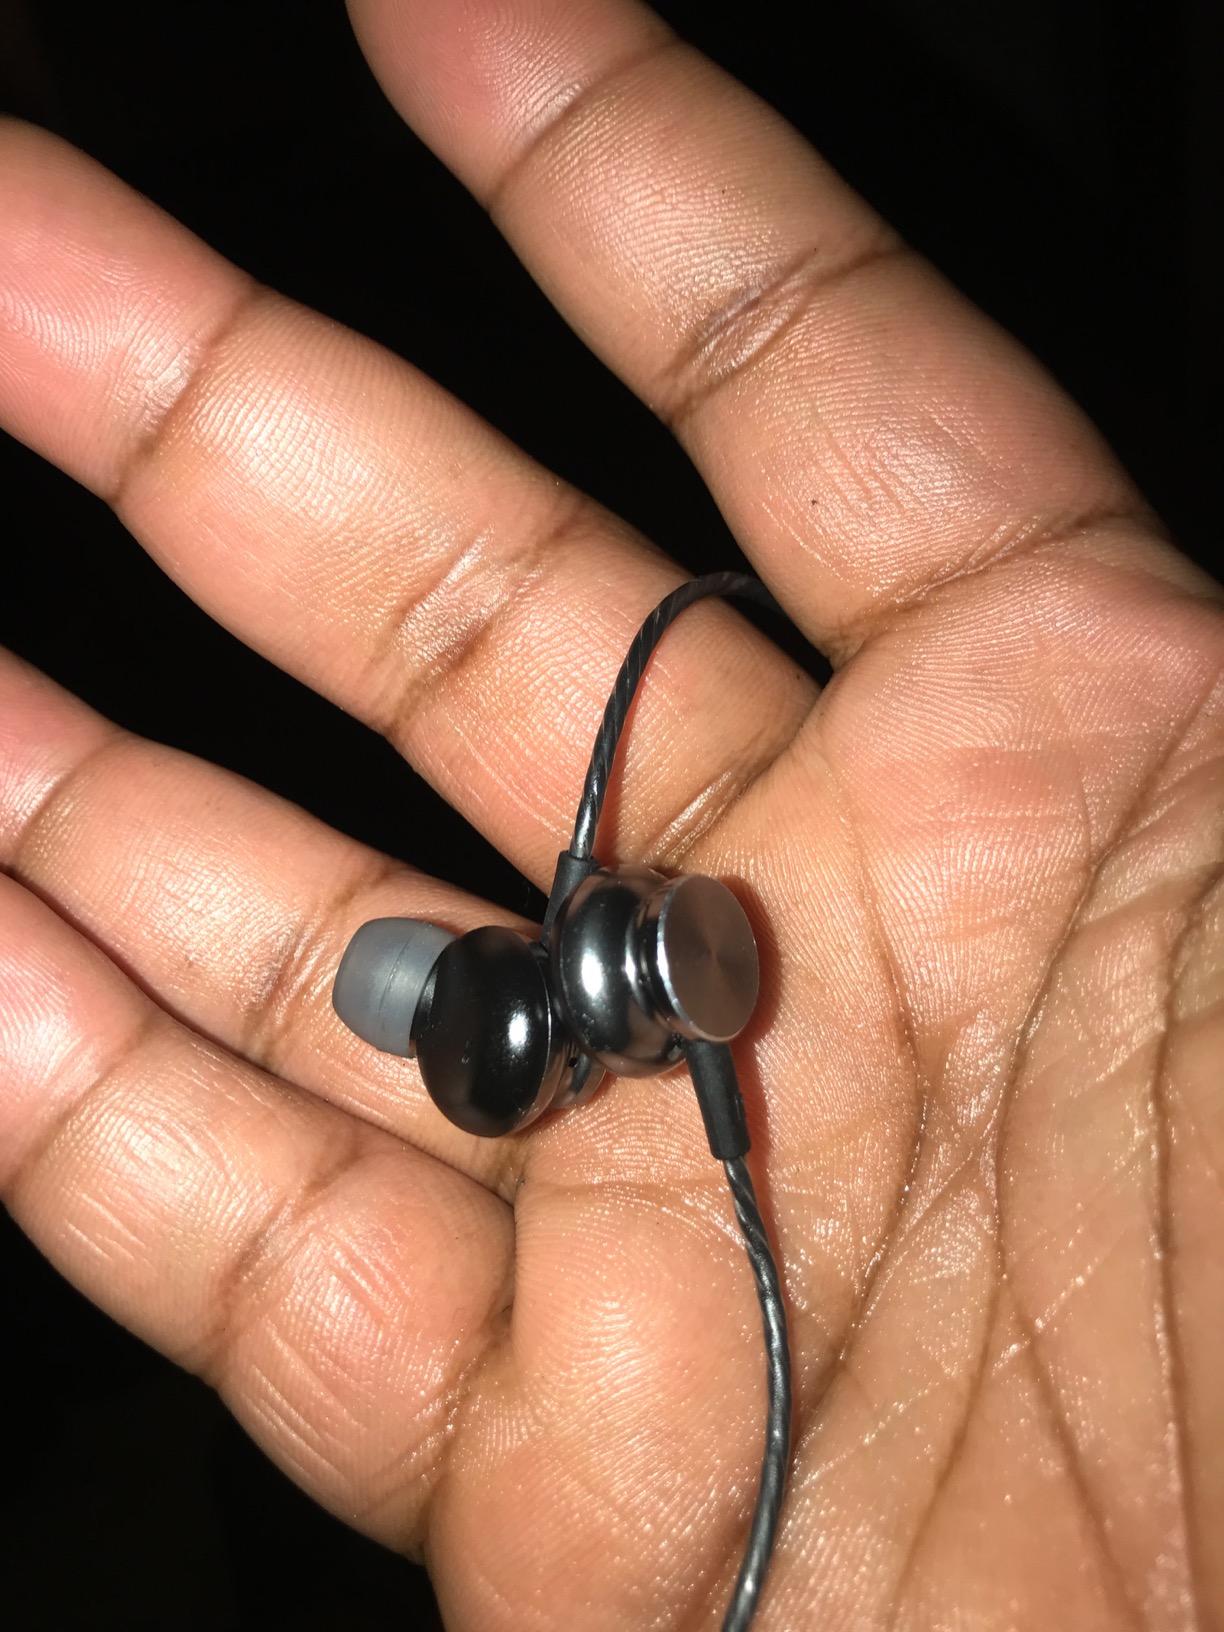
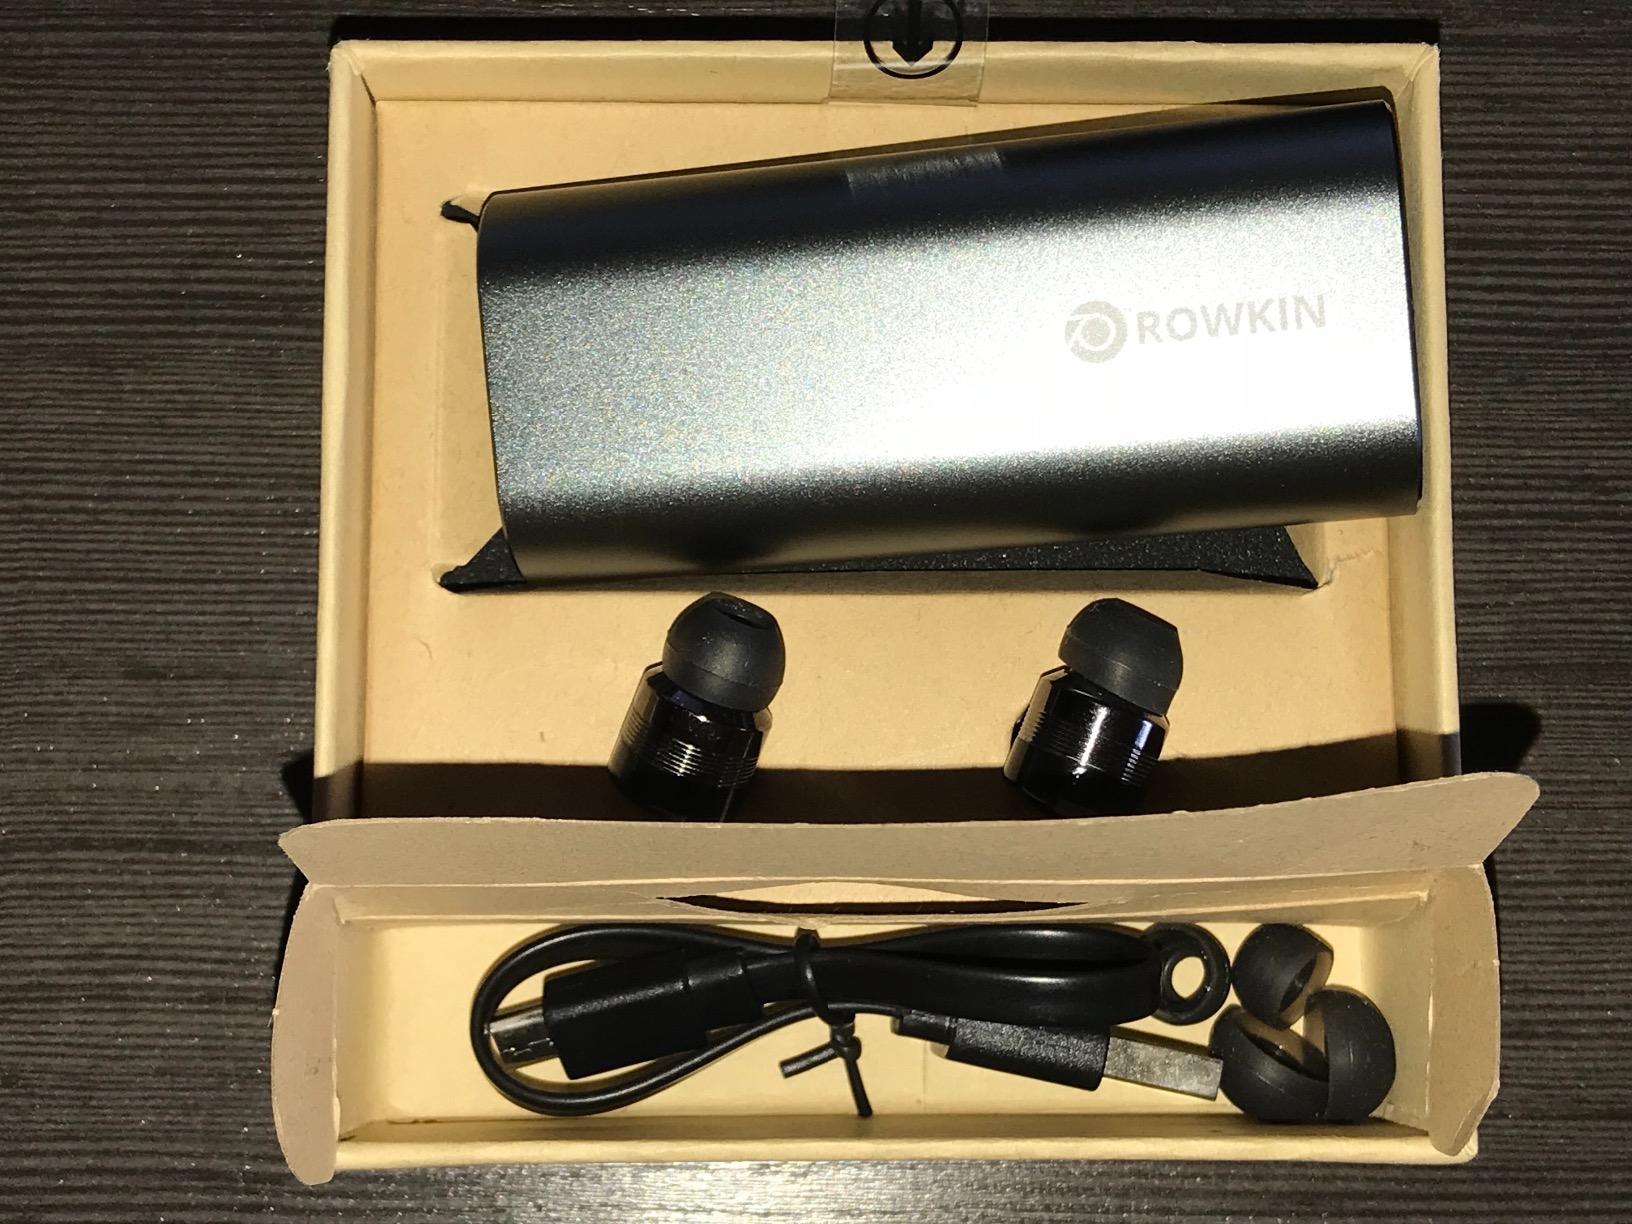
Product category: headphones
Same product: no